Servants' hall

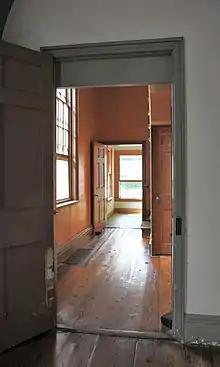
View from family dining room into servant's hall. Arlington House.

The servants' hall is a common room for domestic workers in a great house, typically referring to the servants' dining room.